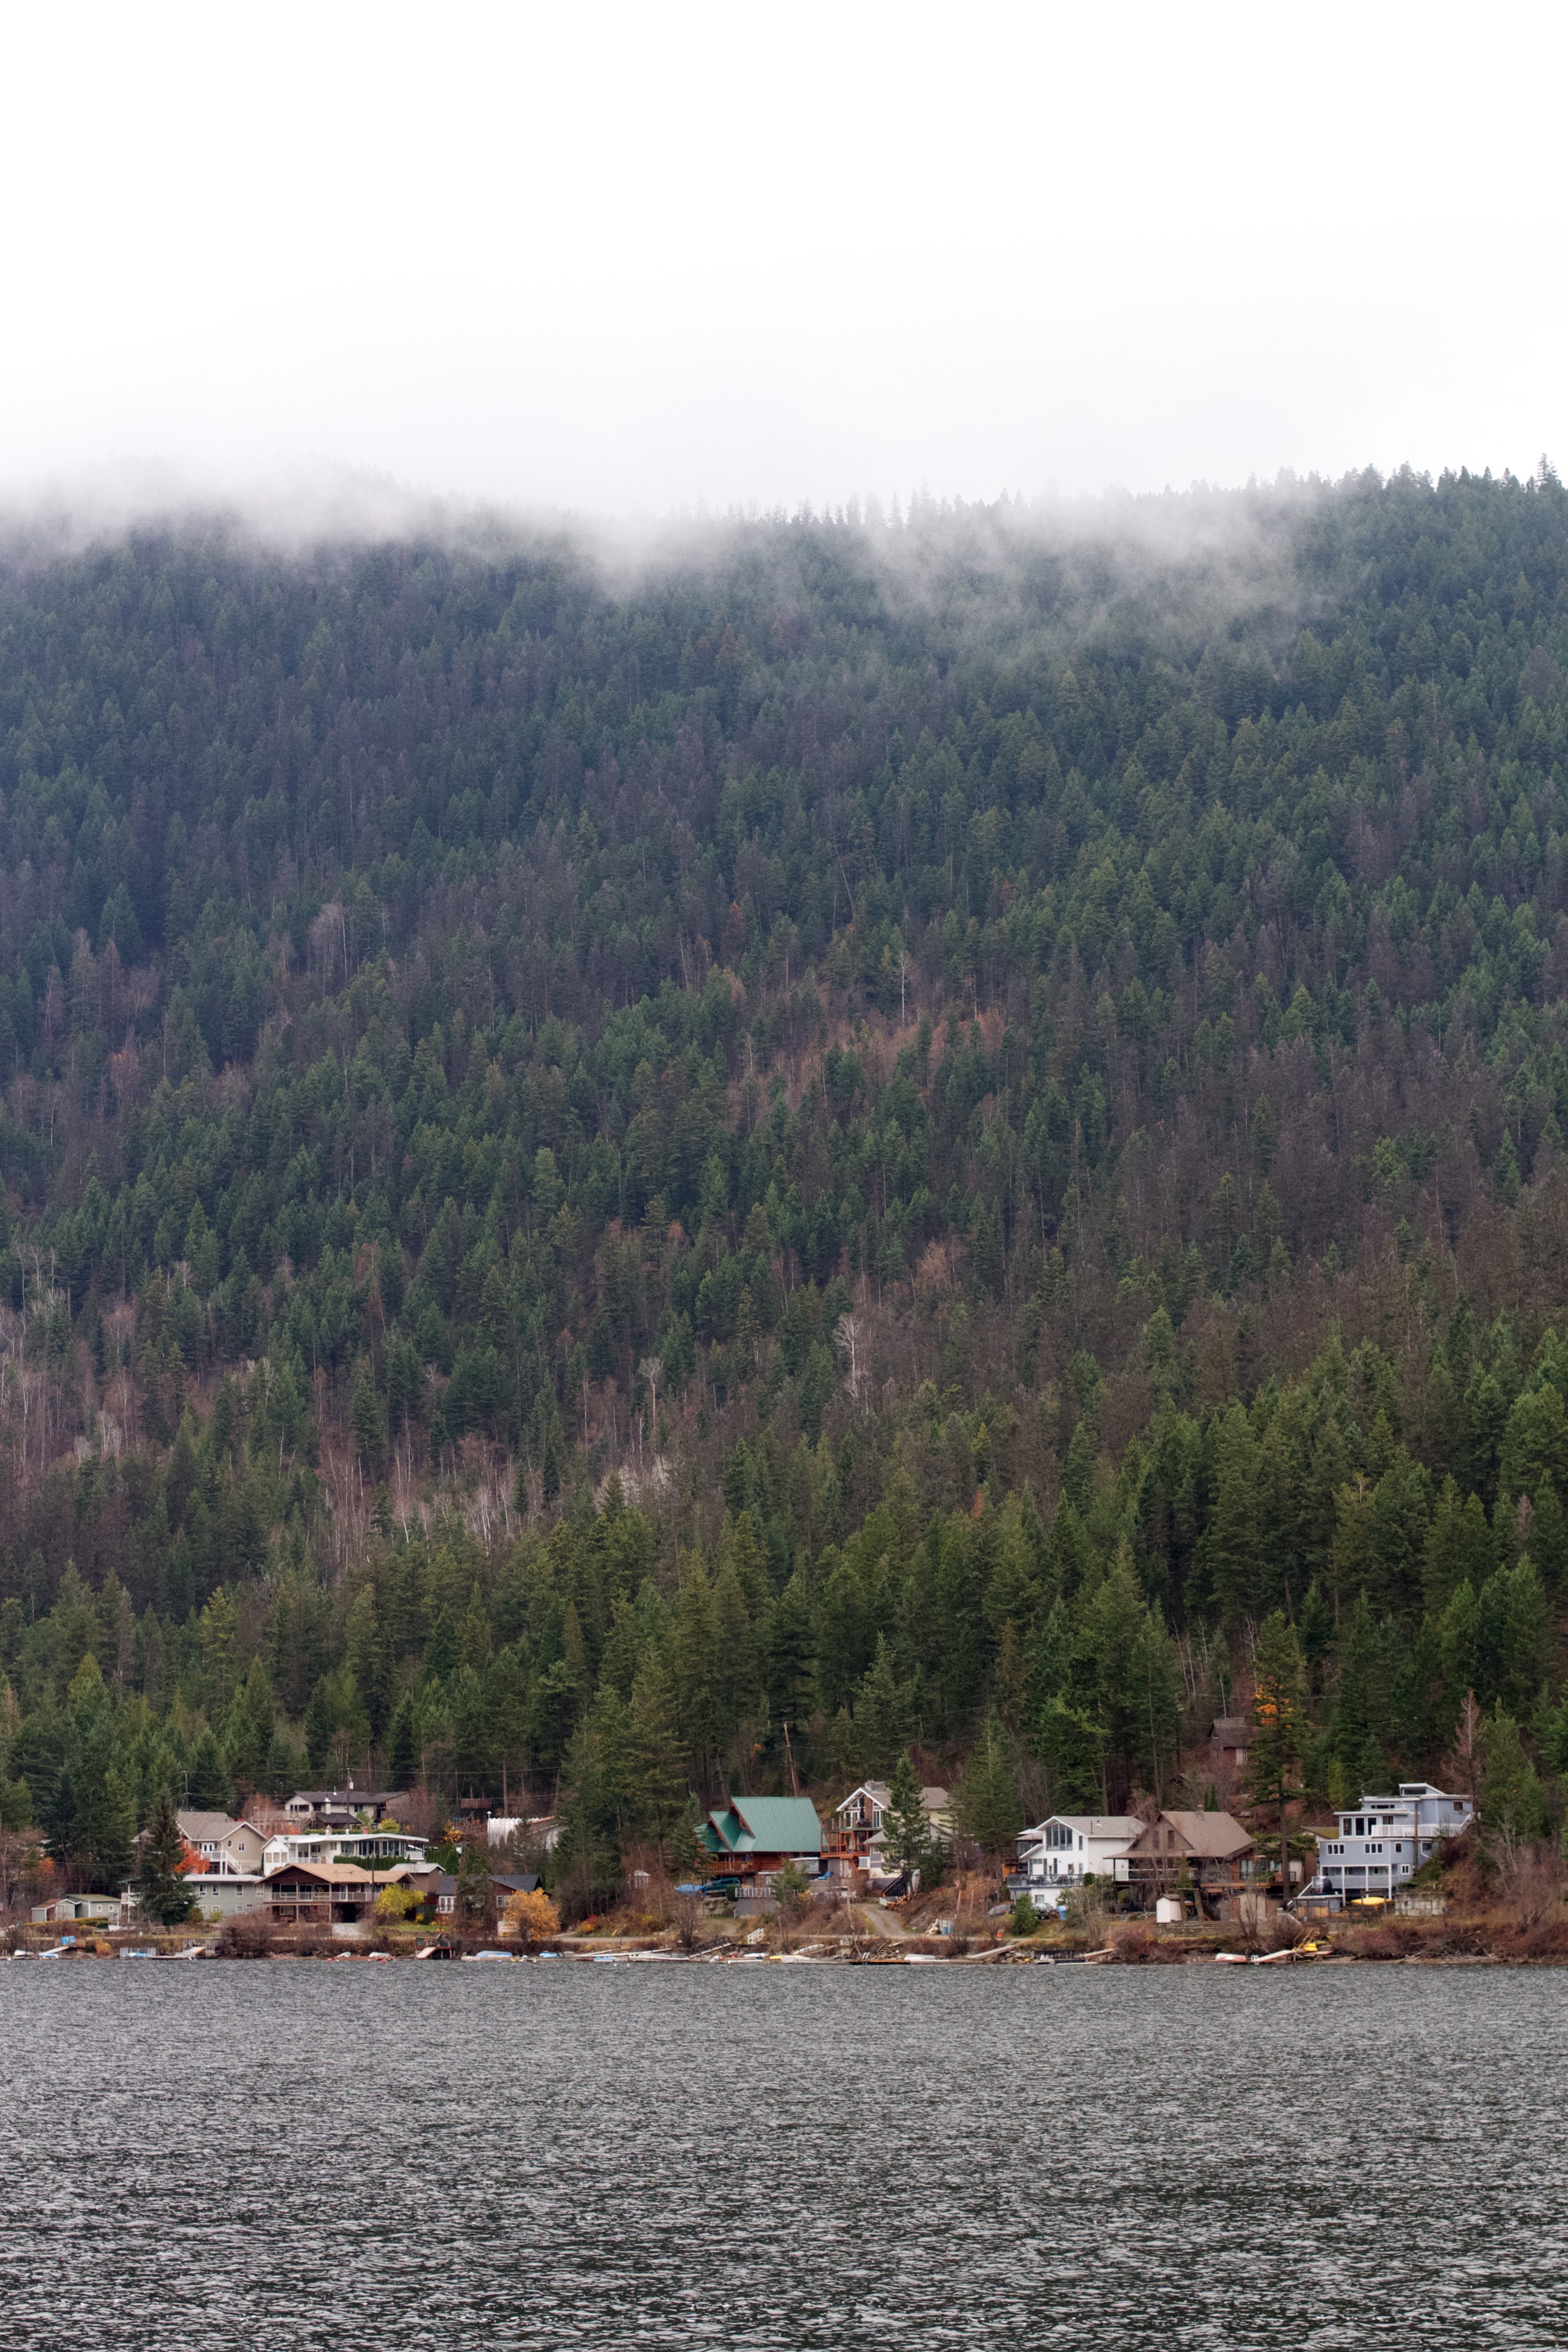
sea, coast, lake, river, vehicle, bay, fjord, reservoir, canada, britishcolumbia, loch, kamloops